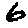
Label: 6